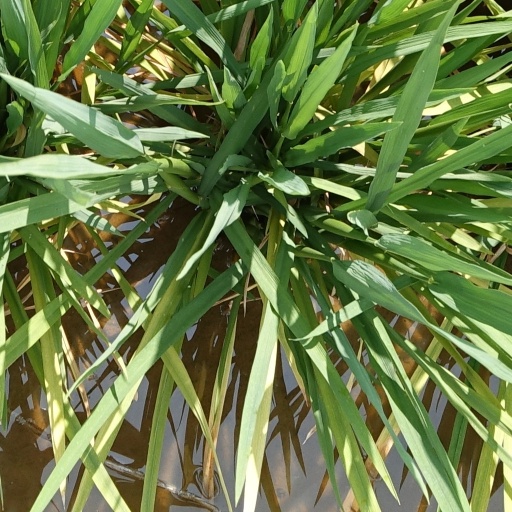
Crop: rice